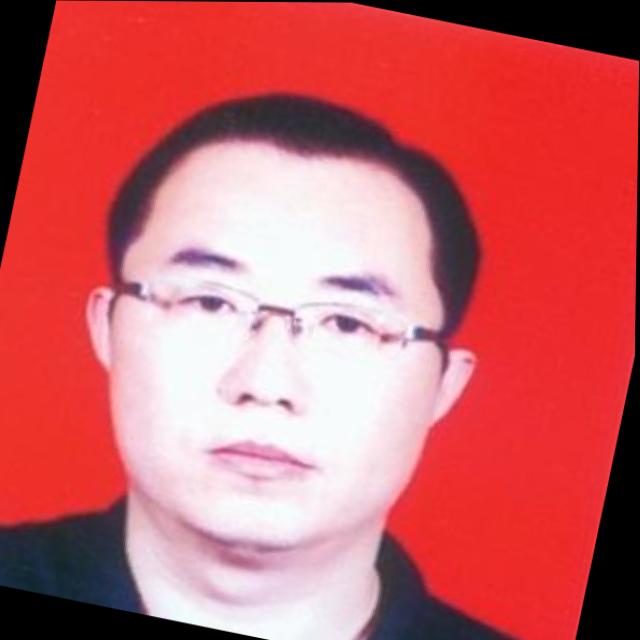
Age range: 21-44